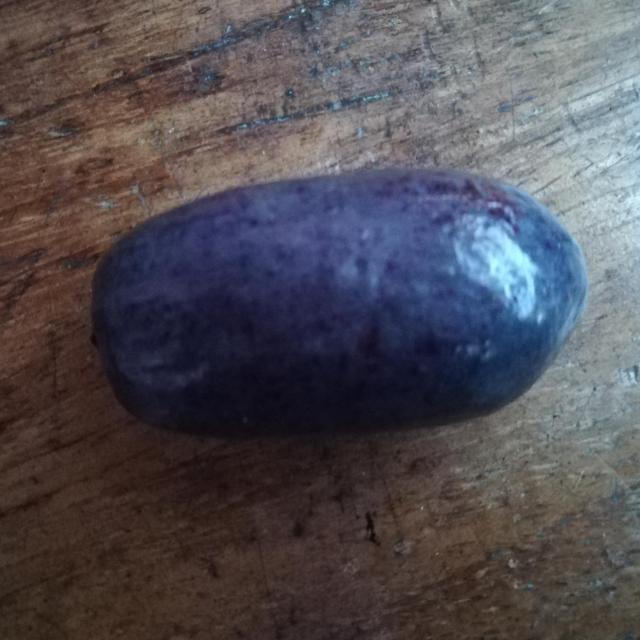
Plum grade: unaffected